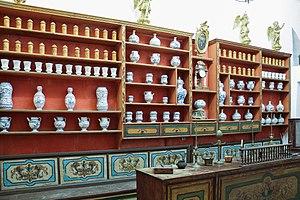
Ancienne pharmacie au monastère franciscain de Dubrovnik, Croatie